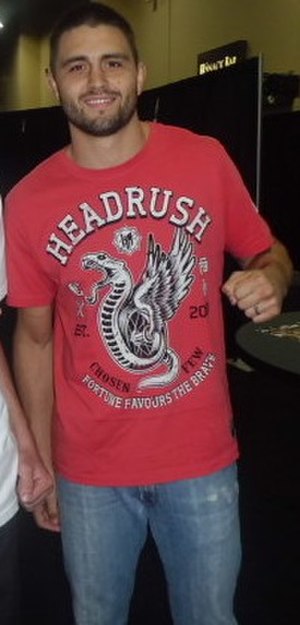
Carlos Condit
Condit i juli 2012
Carlos Joseph Condit, er en amerikansk MMA-udøver- som siden 2009 har konkurreret i organisationen Ultimate Fighting Championship. Han er i Danmark mest kendt for sine 2 UFC-kampe mod danske Martin Kampmann.